Mohawkite

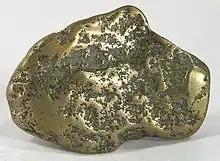
Polished mohawkite nugget

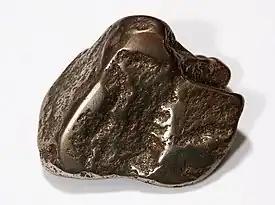
Mohawkite nugget

Mohawkite is a rare rock consisting of mixtures of arsenic, silver, nickel, skutterudite and copper, with the formula CuAs up to CuAs, and the most desirable material was usually found in a white quartz matrix. It has a hardness of 3–3.5 and a metallic luster. It is named after the Mohawk Mine, where it was originally found. Colors range from brassy-yellow to metallic gray, and sometimes will have a blue or greenish surface tarnish. These colors come from its two main ingredients, the arsenic-rich copper minerals algodonite and domeykite. Its color may resemble pyrrhotite, but unlike pyrrhotite, mohawkite is not magnetic.